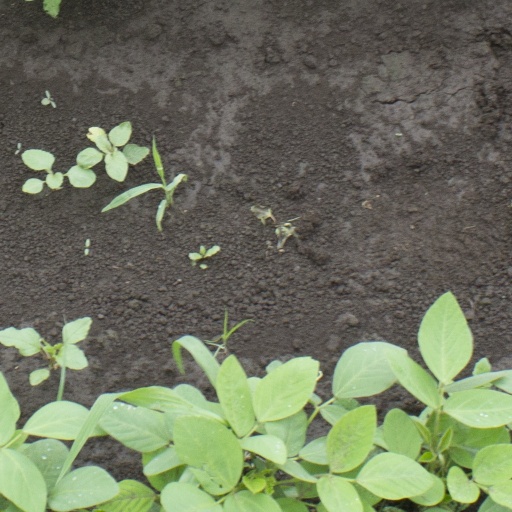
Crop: soybean